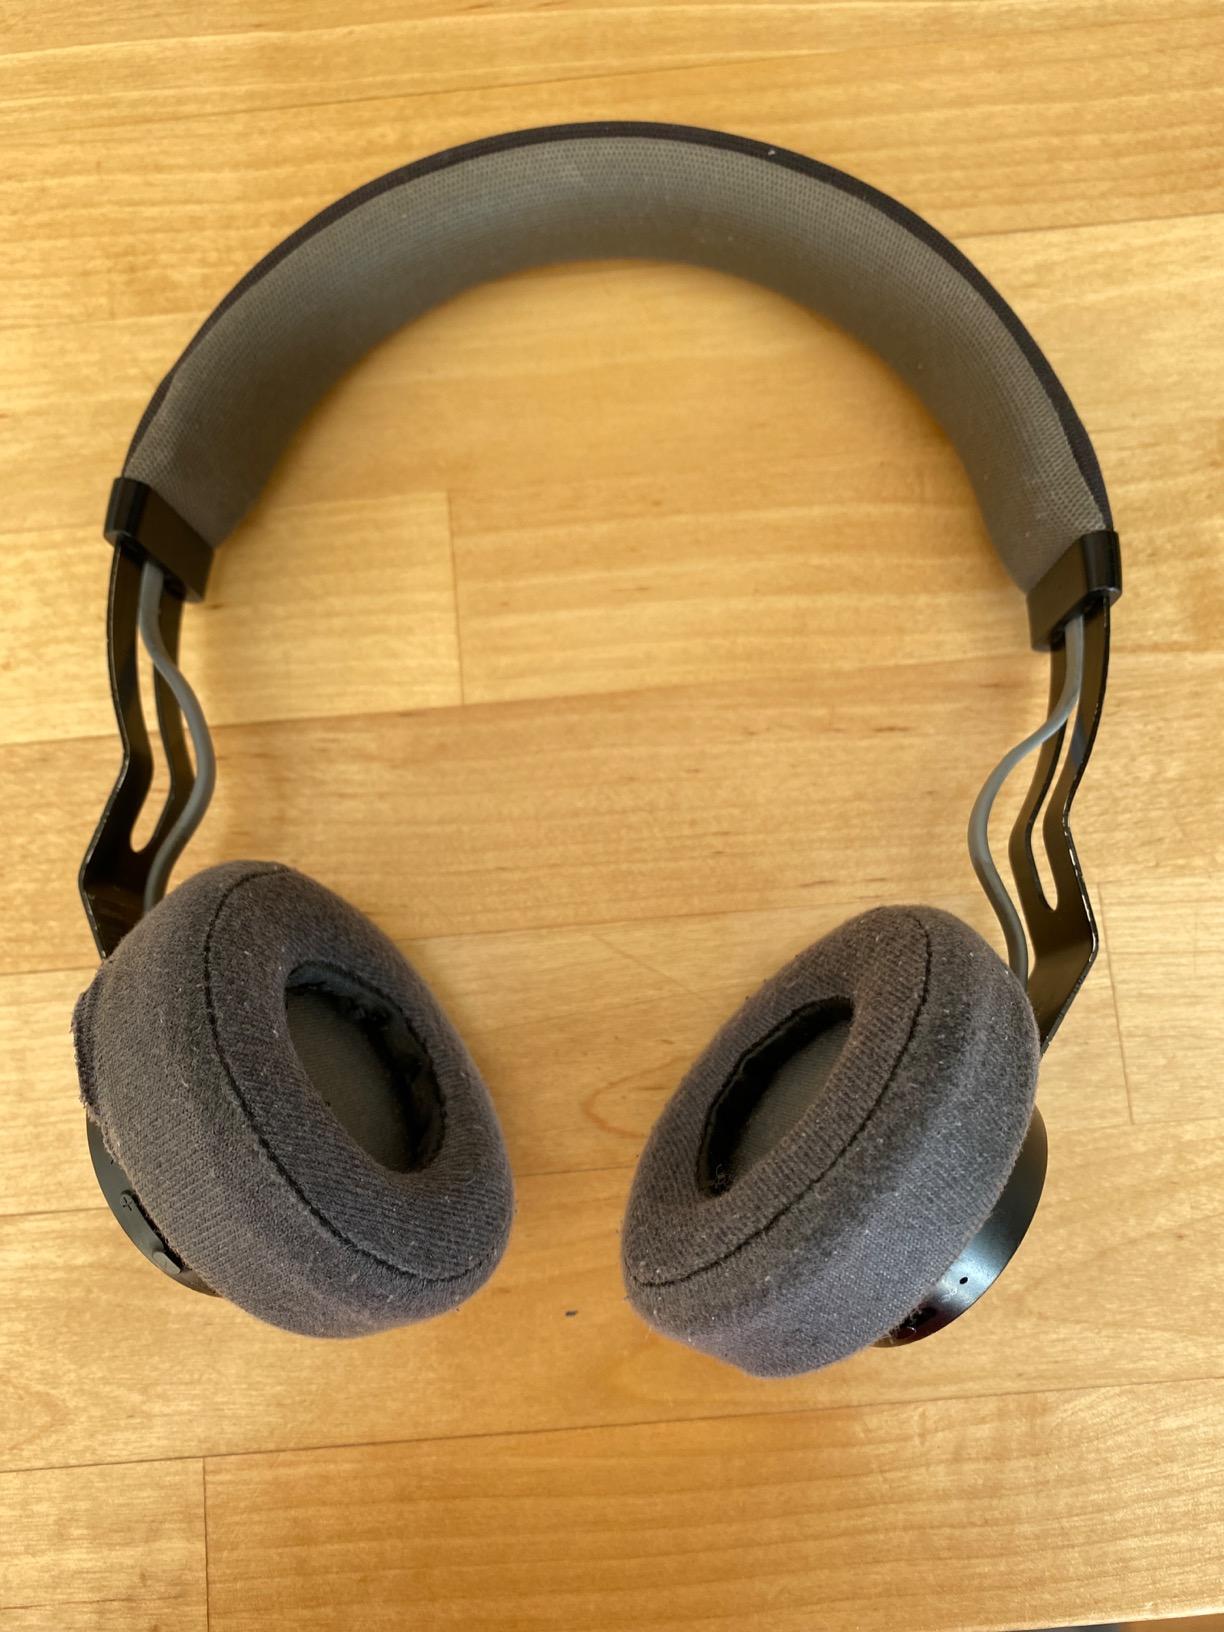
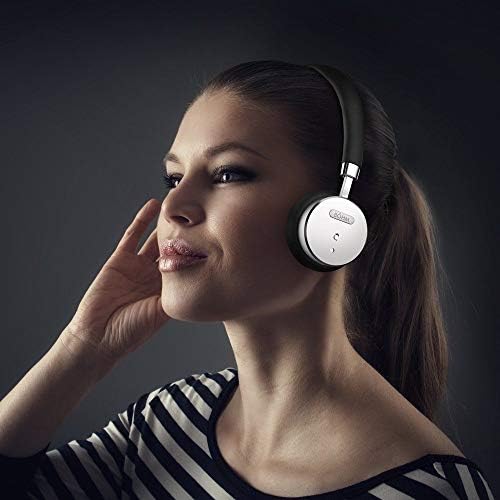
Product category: headphones
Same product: no